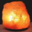
Label: lamp